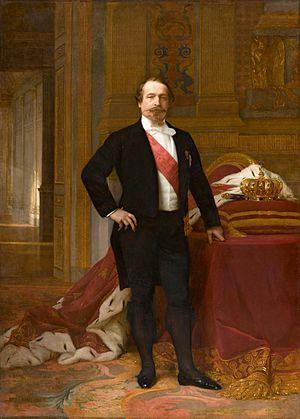
L'alliance italo-prussienne est un pacte militaire signé par le Royaume d'Italie et la royaume de Prusse le 8 avril 1866. Il établit les modalités de l'entrée en guerre des deux nations contre l'Empire d'Autriche et les compensations respectives en cas de victoire. Pour l'Italie, la compensation serait la Vénétie, pour la Prusse des territoires de l'Autriche.
Le Second Empire est le système constitutionnel et politique instauré en France le 2 décembre 1852 lorsque Louis-Napoléon Bonaparte, président de la République française, devient le souverain Napoléon III, empereur des Français, un an jour pour jour après son coup d'État du 2 décembre 1851. Ce régime politique succède à la Deuxième République et précède la Troisième République.
L'affaire du sacre de Napoléon III est la négociation secrète du sacre qui n'a pas suivi la proclamation comme empereur des Français sous le titre de Napoléon III, après le sénatus-consulte du 7 novembre et l'approbation du peuple par plébiscite du 21 novembre 1852. La proclamation se déroula le dimanche 2 décembre 1852, mais la cérémonie du sacre ne se fit pas.